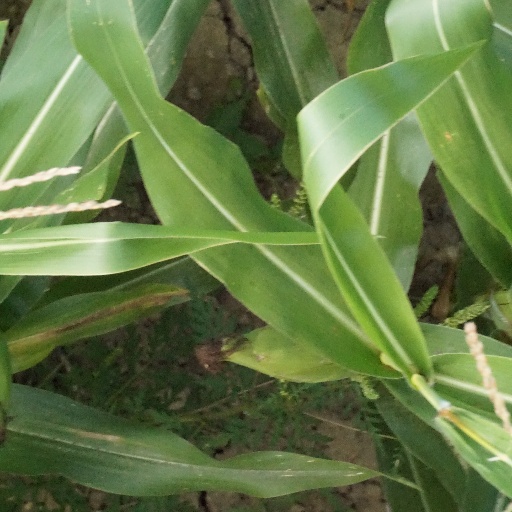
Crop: maize; corn